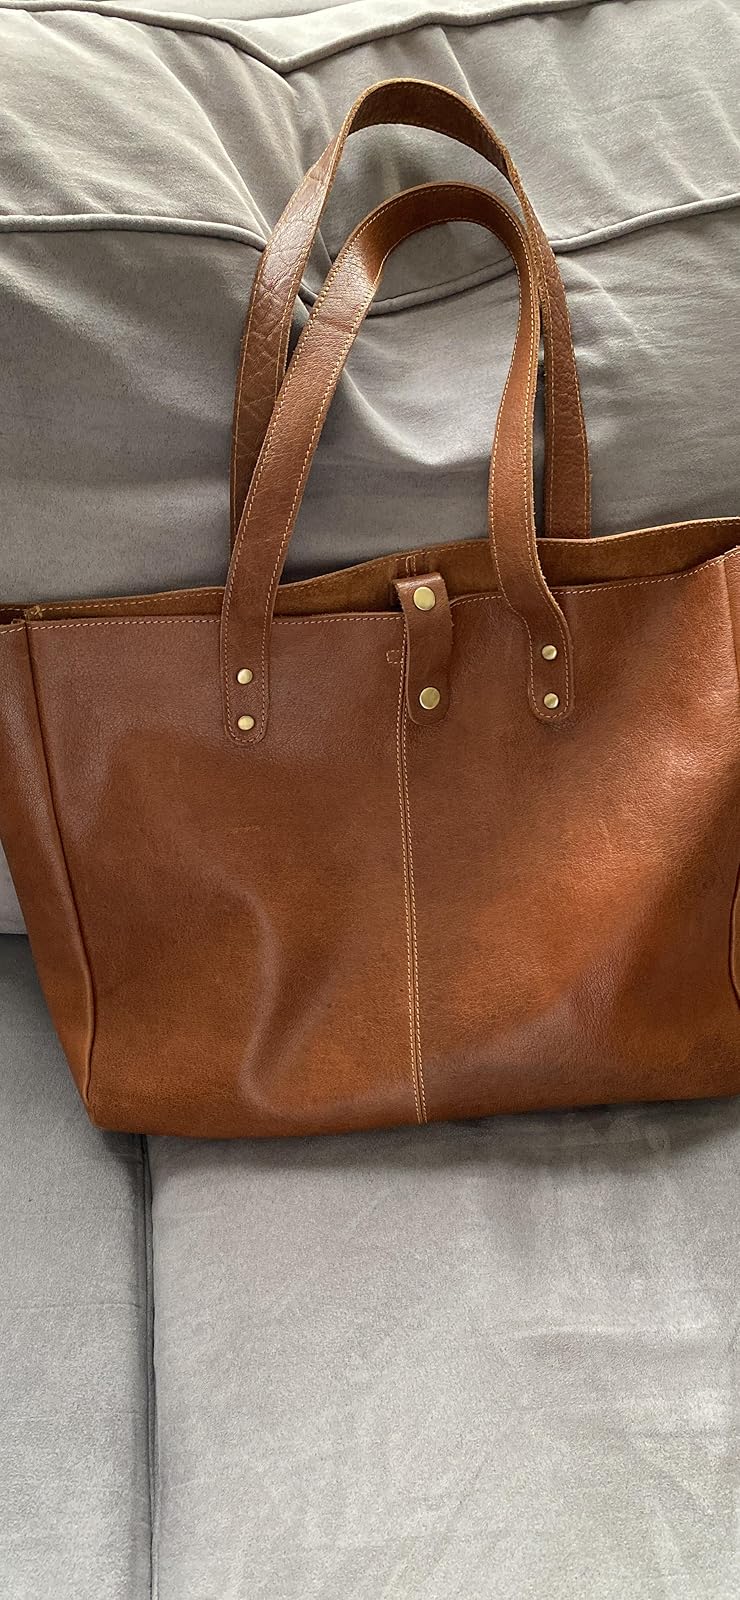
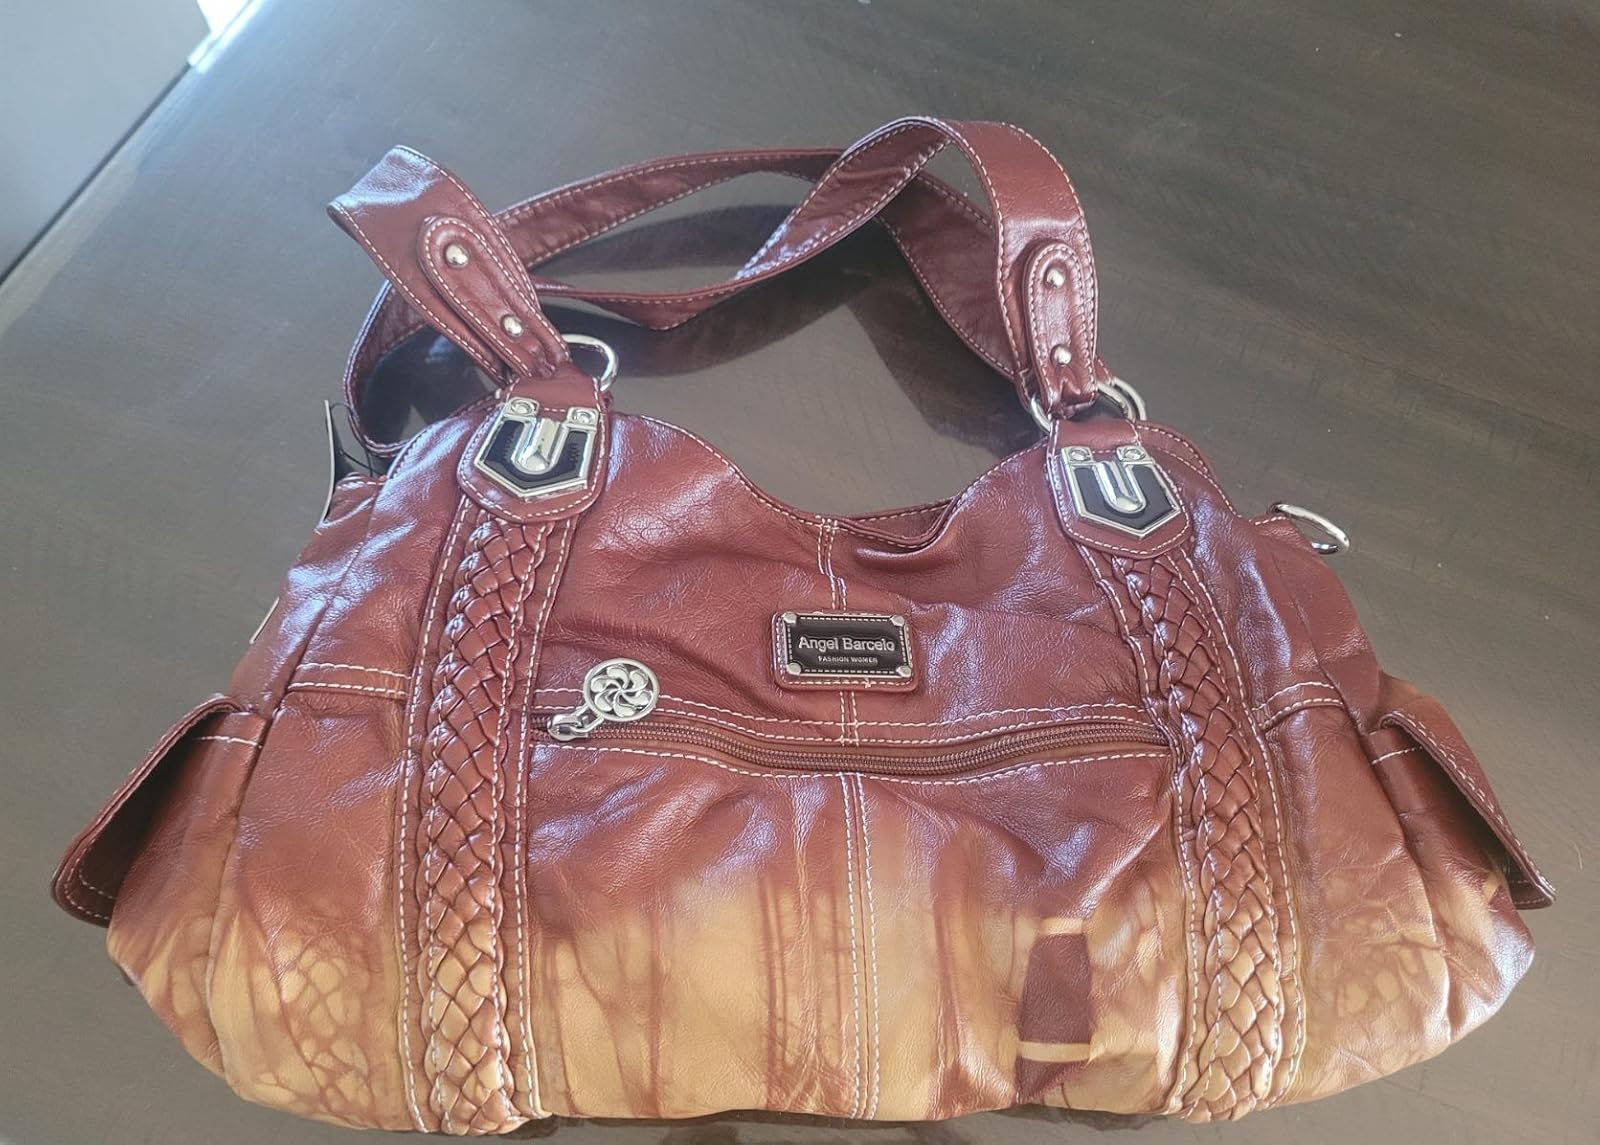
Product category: accessories_handbag
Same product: no